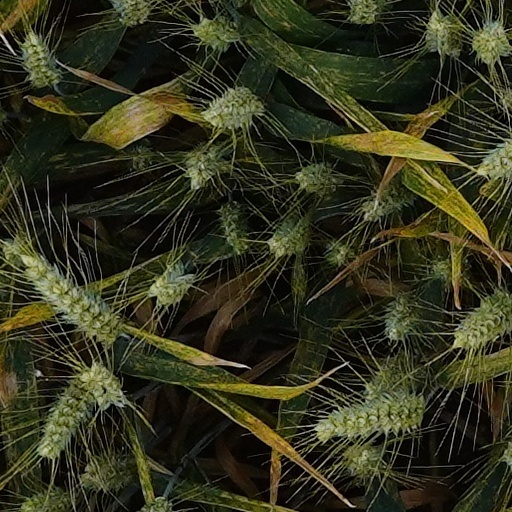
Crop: wheat